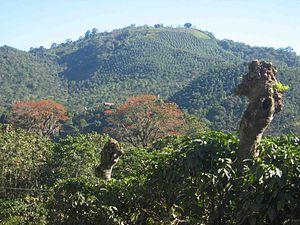
Un arbre d'ombrage est un arbre qui a pour premier rôle de fournir de l'ombre dans son environnement. Il peut s'agir d'arbres particulièrement identifiés pour cette utilité : souvent des arbres de grande taille, au houppier étalé, utilisés soit pour ombrager les rues et les abords des habitations, pour le confort des populations, soit en association avec des cultures pérennes ou non, pour limiter l'insolation de certaines cultures.